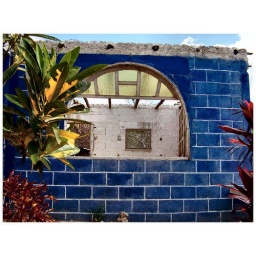
blue wall in tres reyes